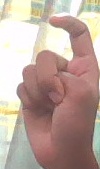
ASL sign: X